Ram-dao

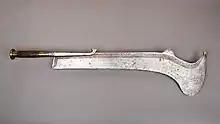
A khadga on display at the Metropolitan Museum of Art

Khadga is a traditional sacrificial sword used in the Hindu ritual sacrifice of animals. The large, curved blade is designed to decapitate a sacrificial animal in a single stroke. Khadgas are used in a hacking swing, with the added weight on the curved end being intended for decapitations. The sword's hilt and blade were often adorned with precious stones and metals.